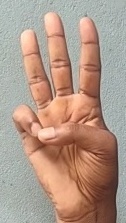
ASL sign: 6